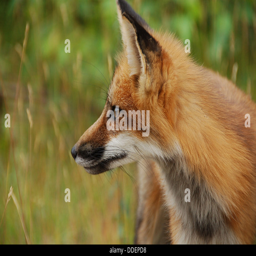
profile of a wild red fox